Liechtenstein Castle (Maria Enzersdorf)

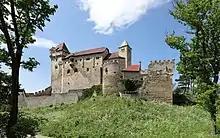
Southeast view

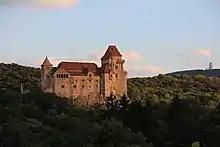
North view

The progenitor Hugo von Liechtenstein (d. 1156) built Liechtenstein Castle around 1122-36 on a fief that he received from the Babenberg margraves of Austria. He had also received the fiefs and tower houses of Leesdorf and Weikersdorf about 10 km south of it near Baden. Originally he had come to Austria in the knightly entourage of Diepold III, Margrave of Vohburg. The latter gave him Petronell-Carnuntum on the Danube as a fief, near the then border with the Kingdom of Hungary, where he built a castle near the old Roman settlement. These lands extended to Rohrau Castle. Petronell and Rohrau, which became his own property (allod) in 1142 from feudal property, remained important Liechtenstein seats in the High Middle Ages.